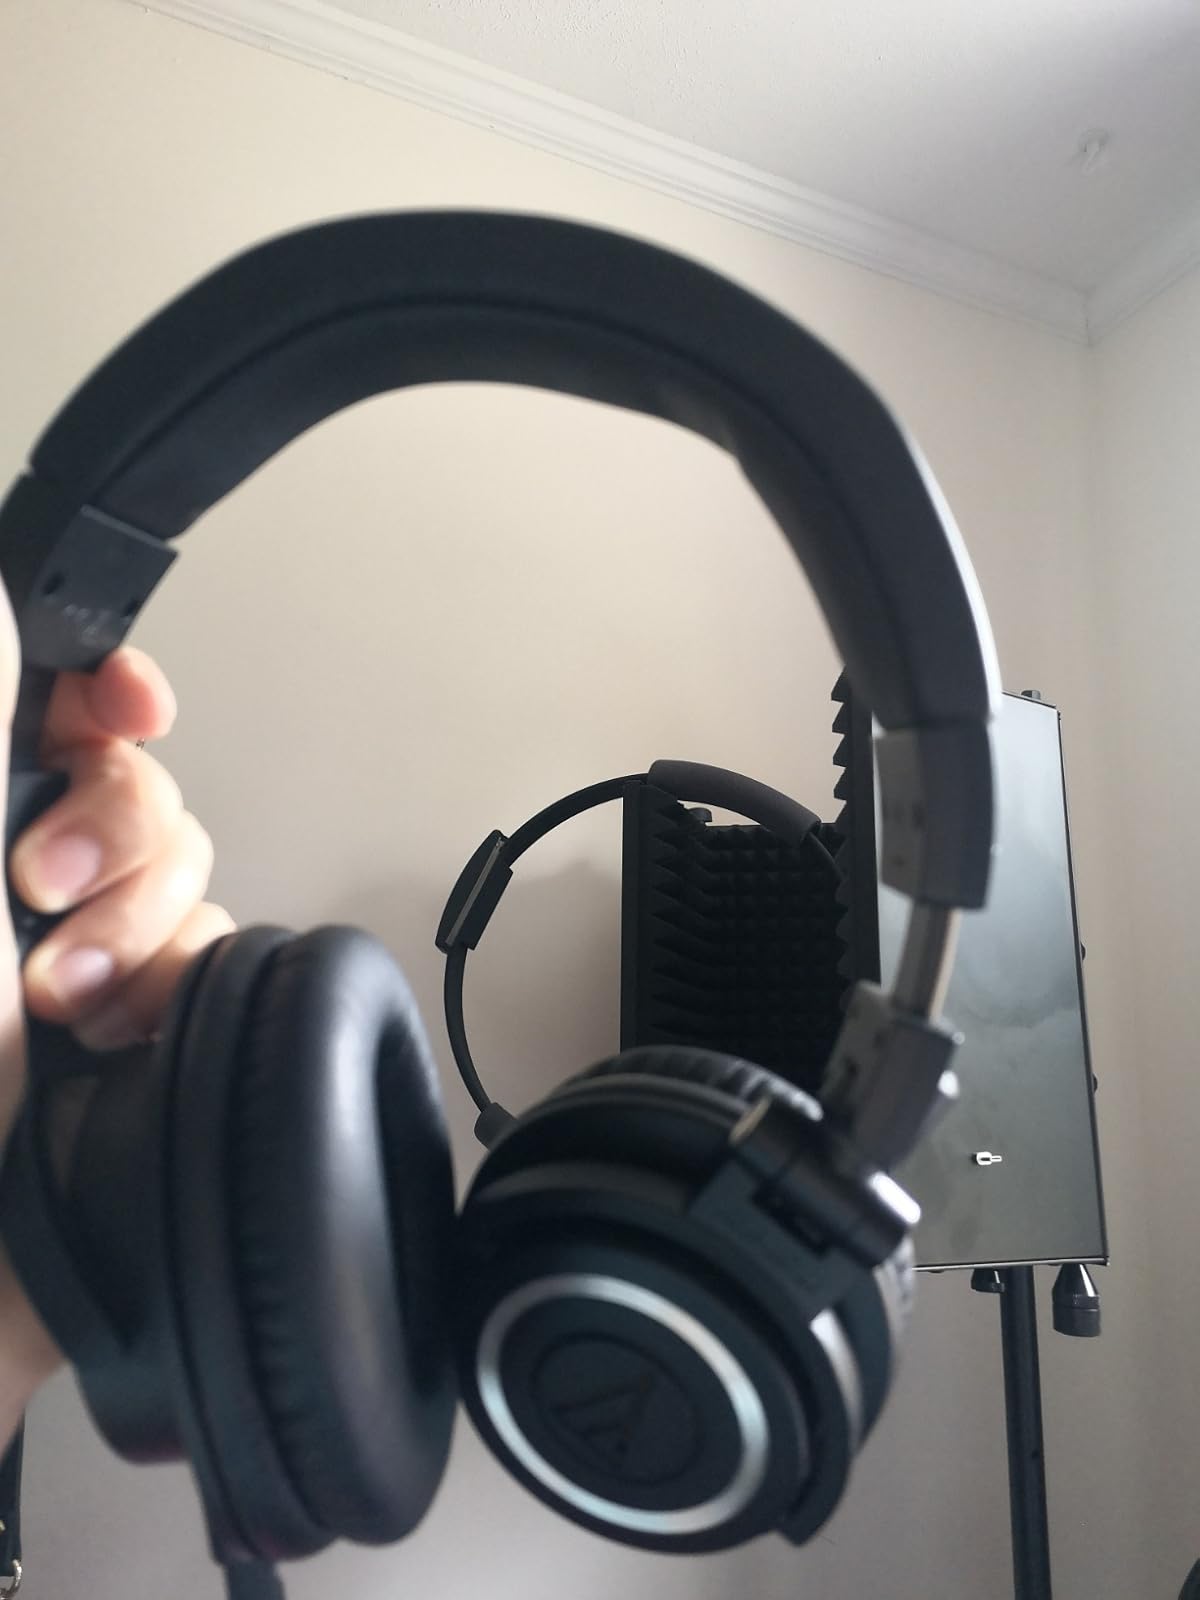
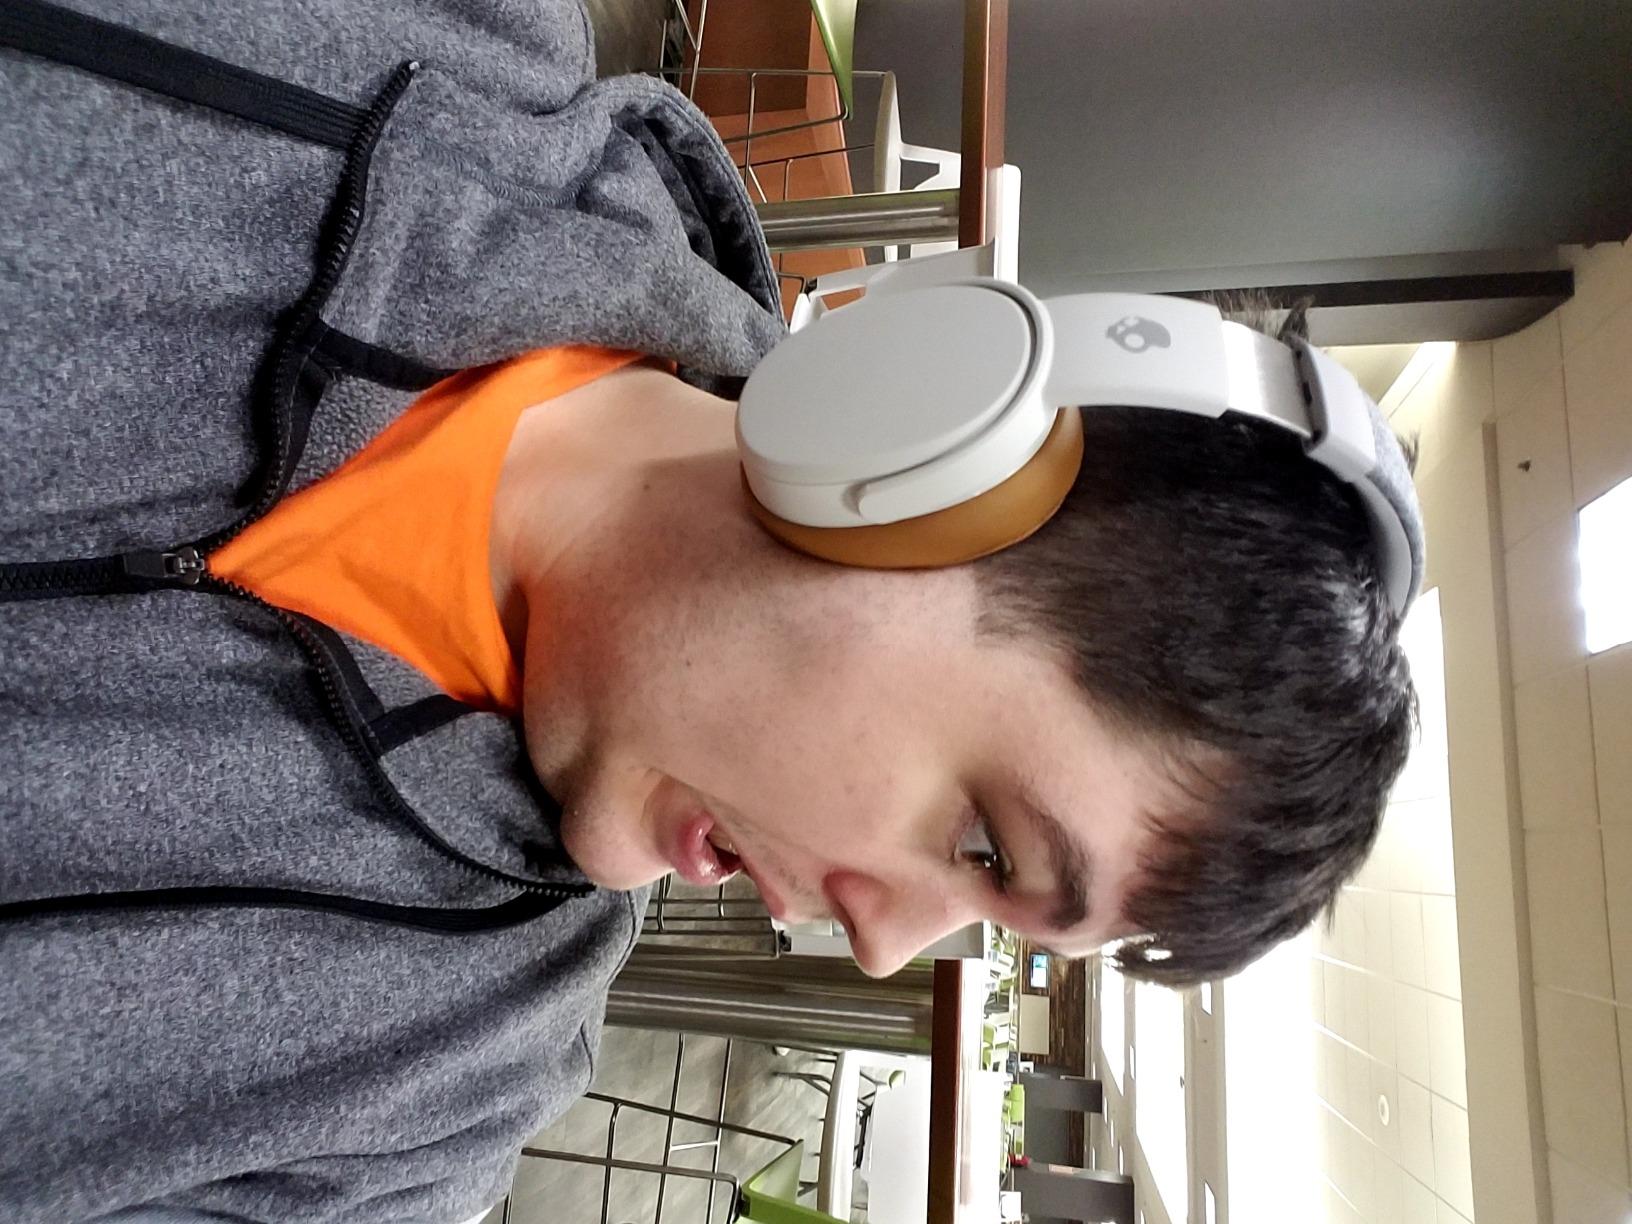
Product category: headphones
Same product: no